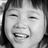
Emotion: neutral